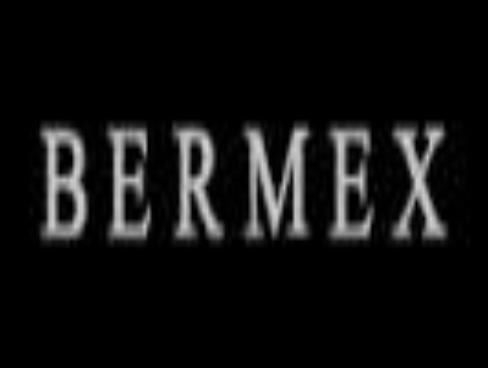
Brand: bermex
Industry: Necessities